Leonora Sanvitale

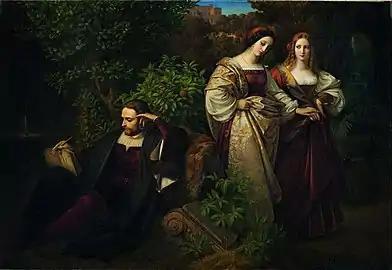
A painting of Carl Ferdinand Sohn - Torquato Tasso and the Two Leonores

Leonora Sanvitale (Contessa di Scandiano) (c. 1558–1582) was a noblewoman and singer at the Este court at Ferrara, and along with her stepmother Barbara Sanseverino, was among the most "brilliant" noblewomen at the court.